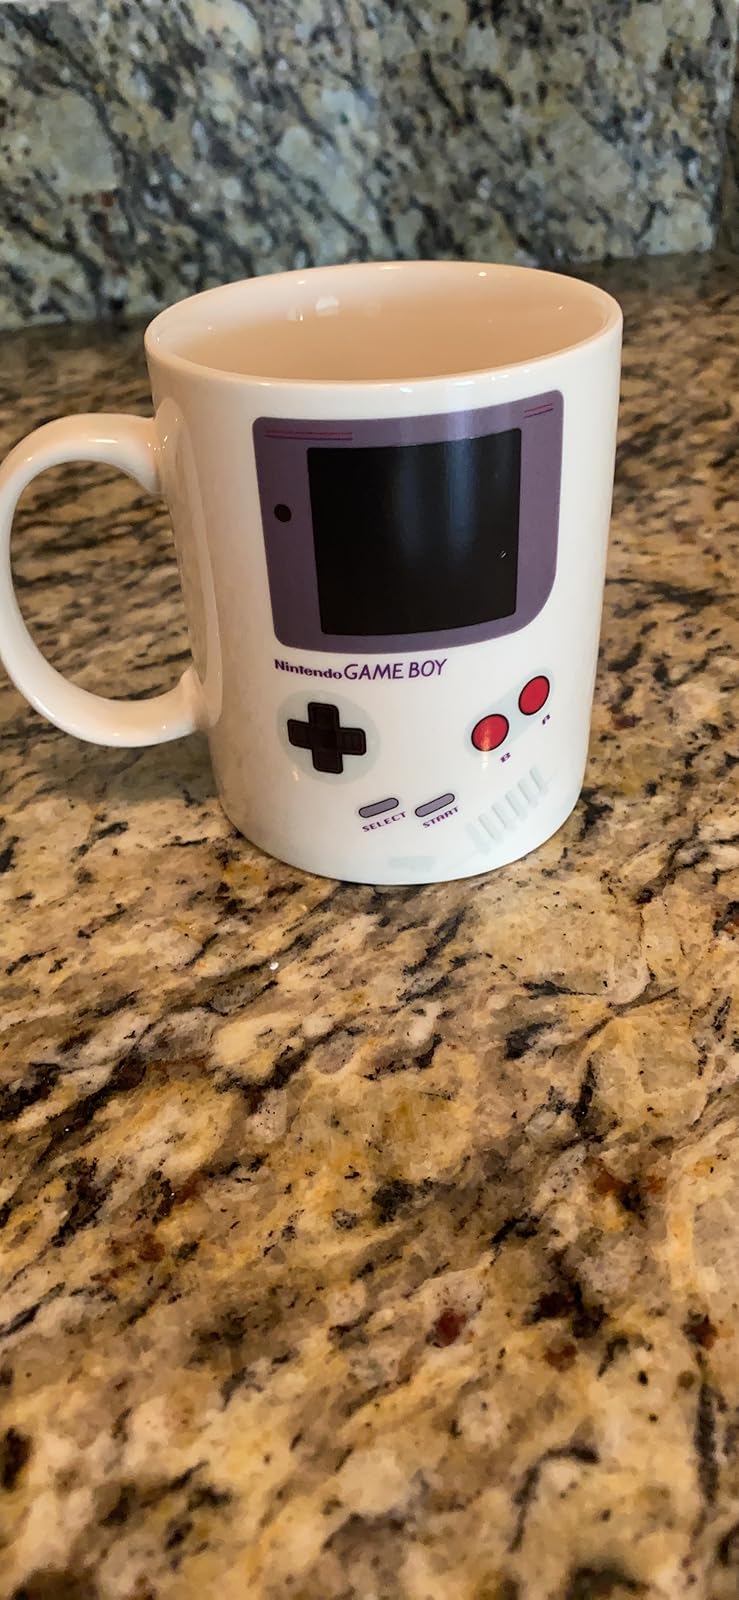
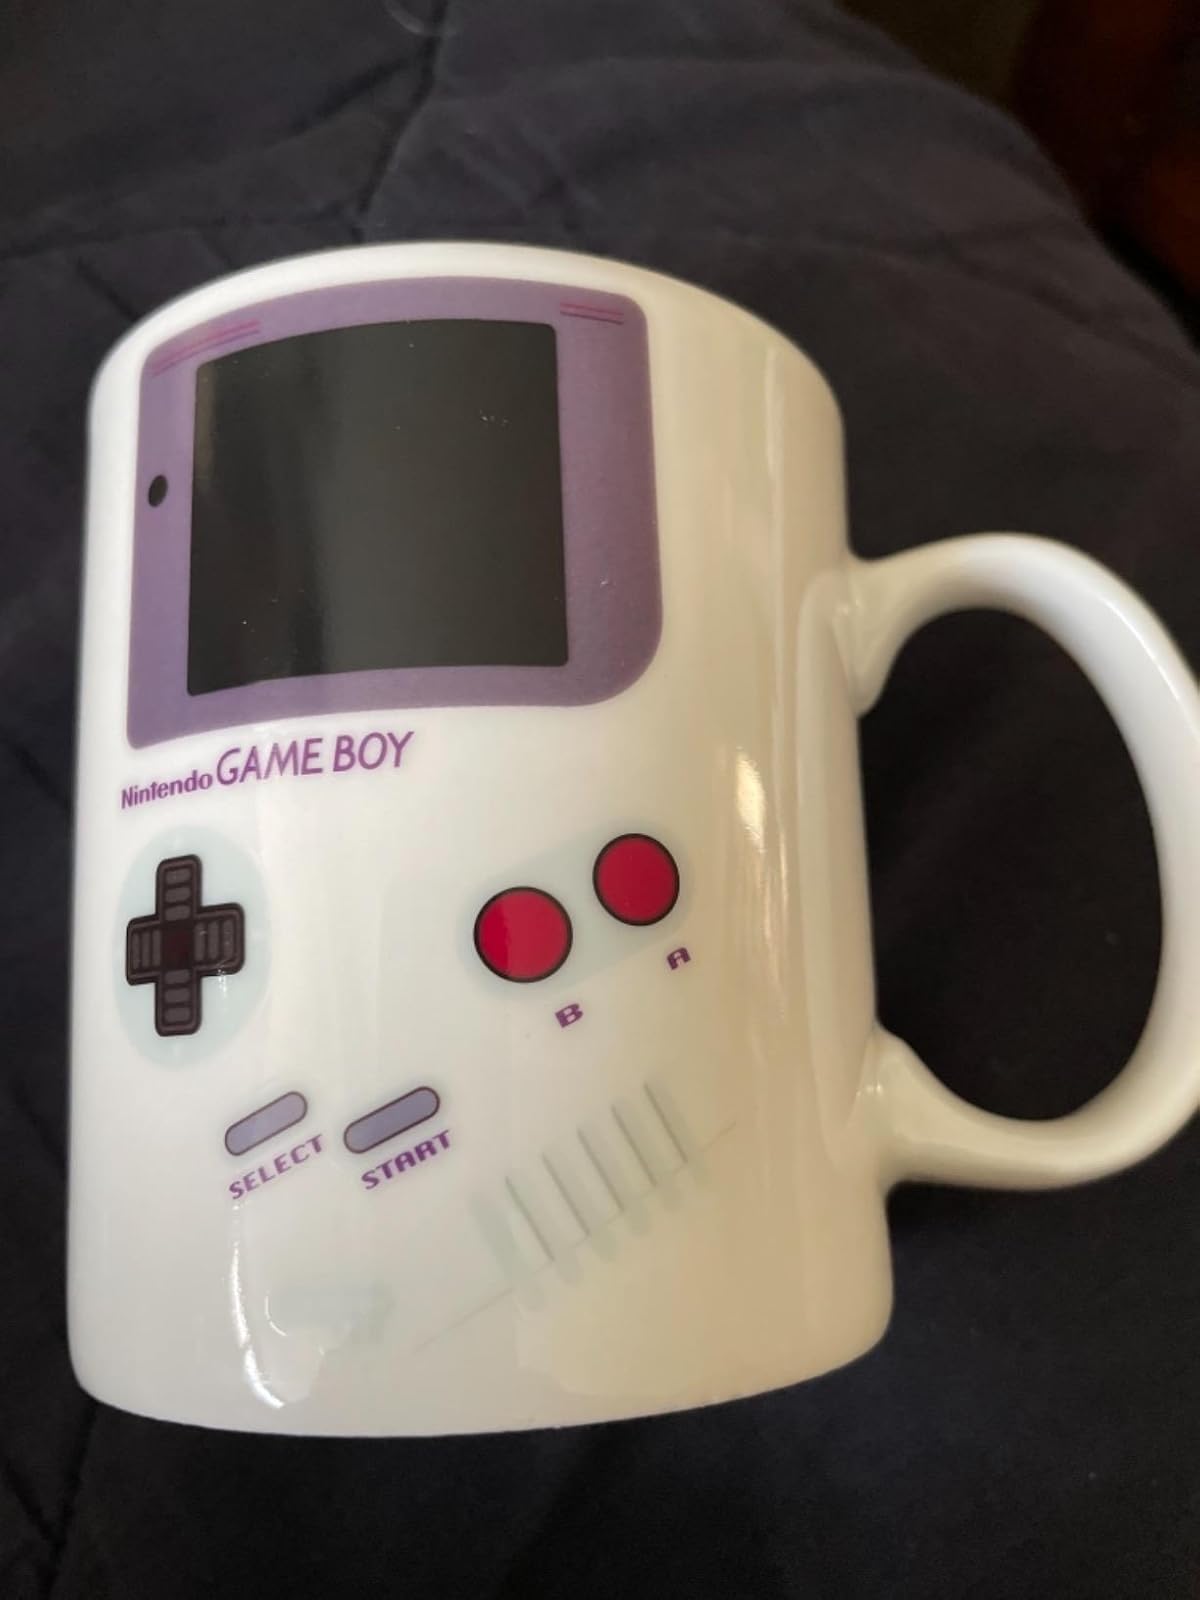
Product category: items_mug
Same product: yes